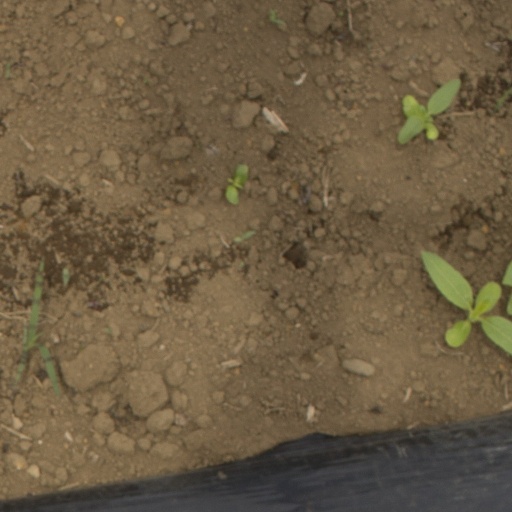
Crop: Jerusalem artichoke